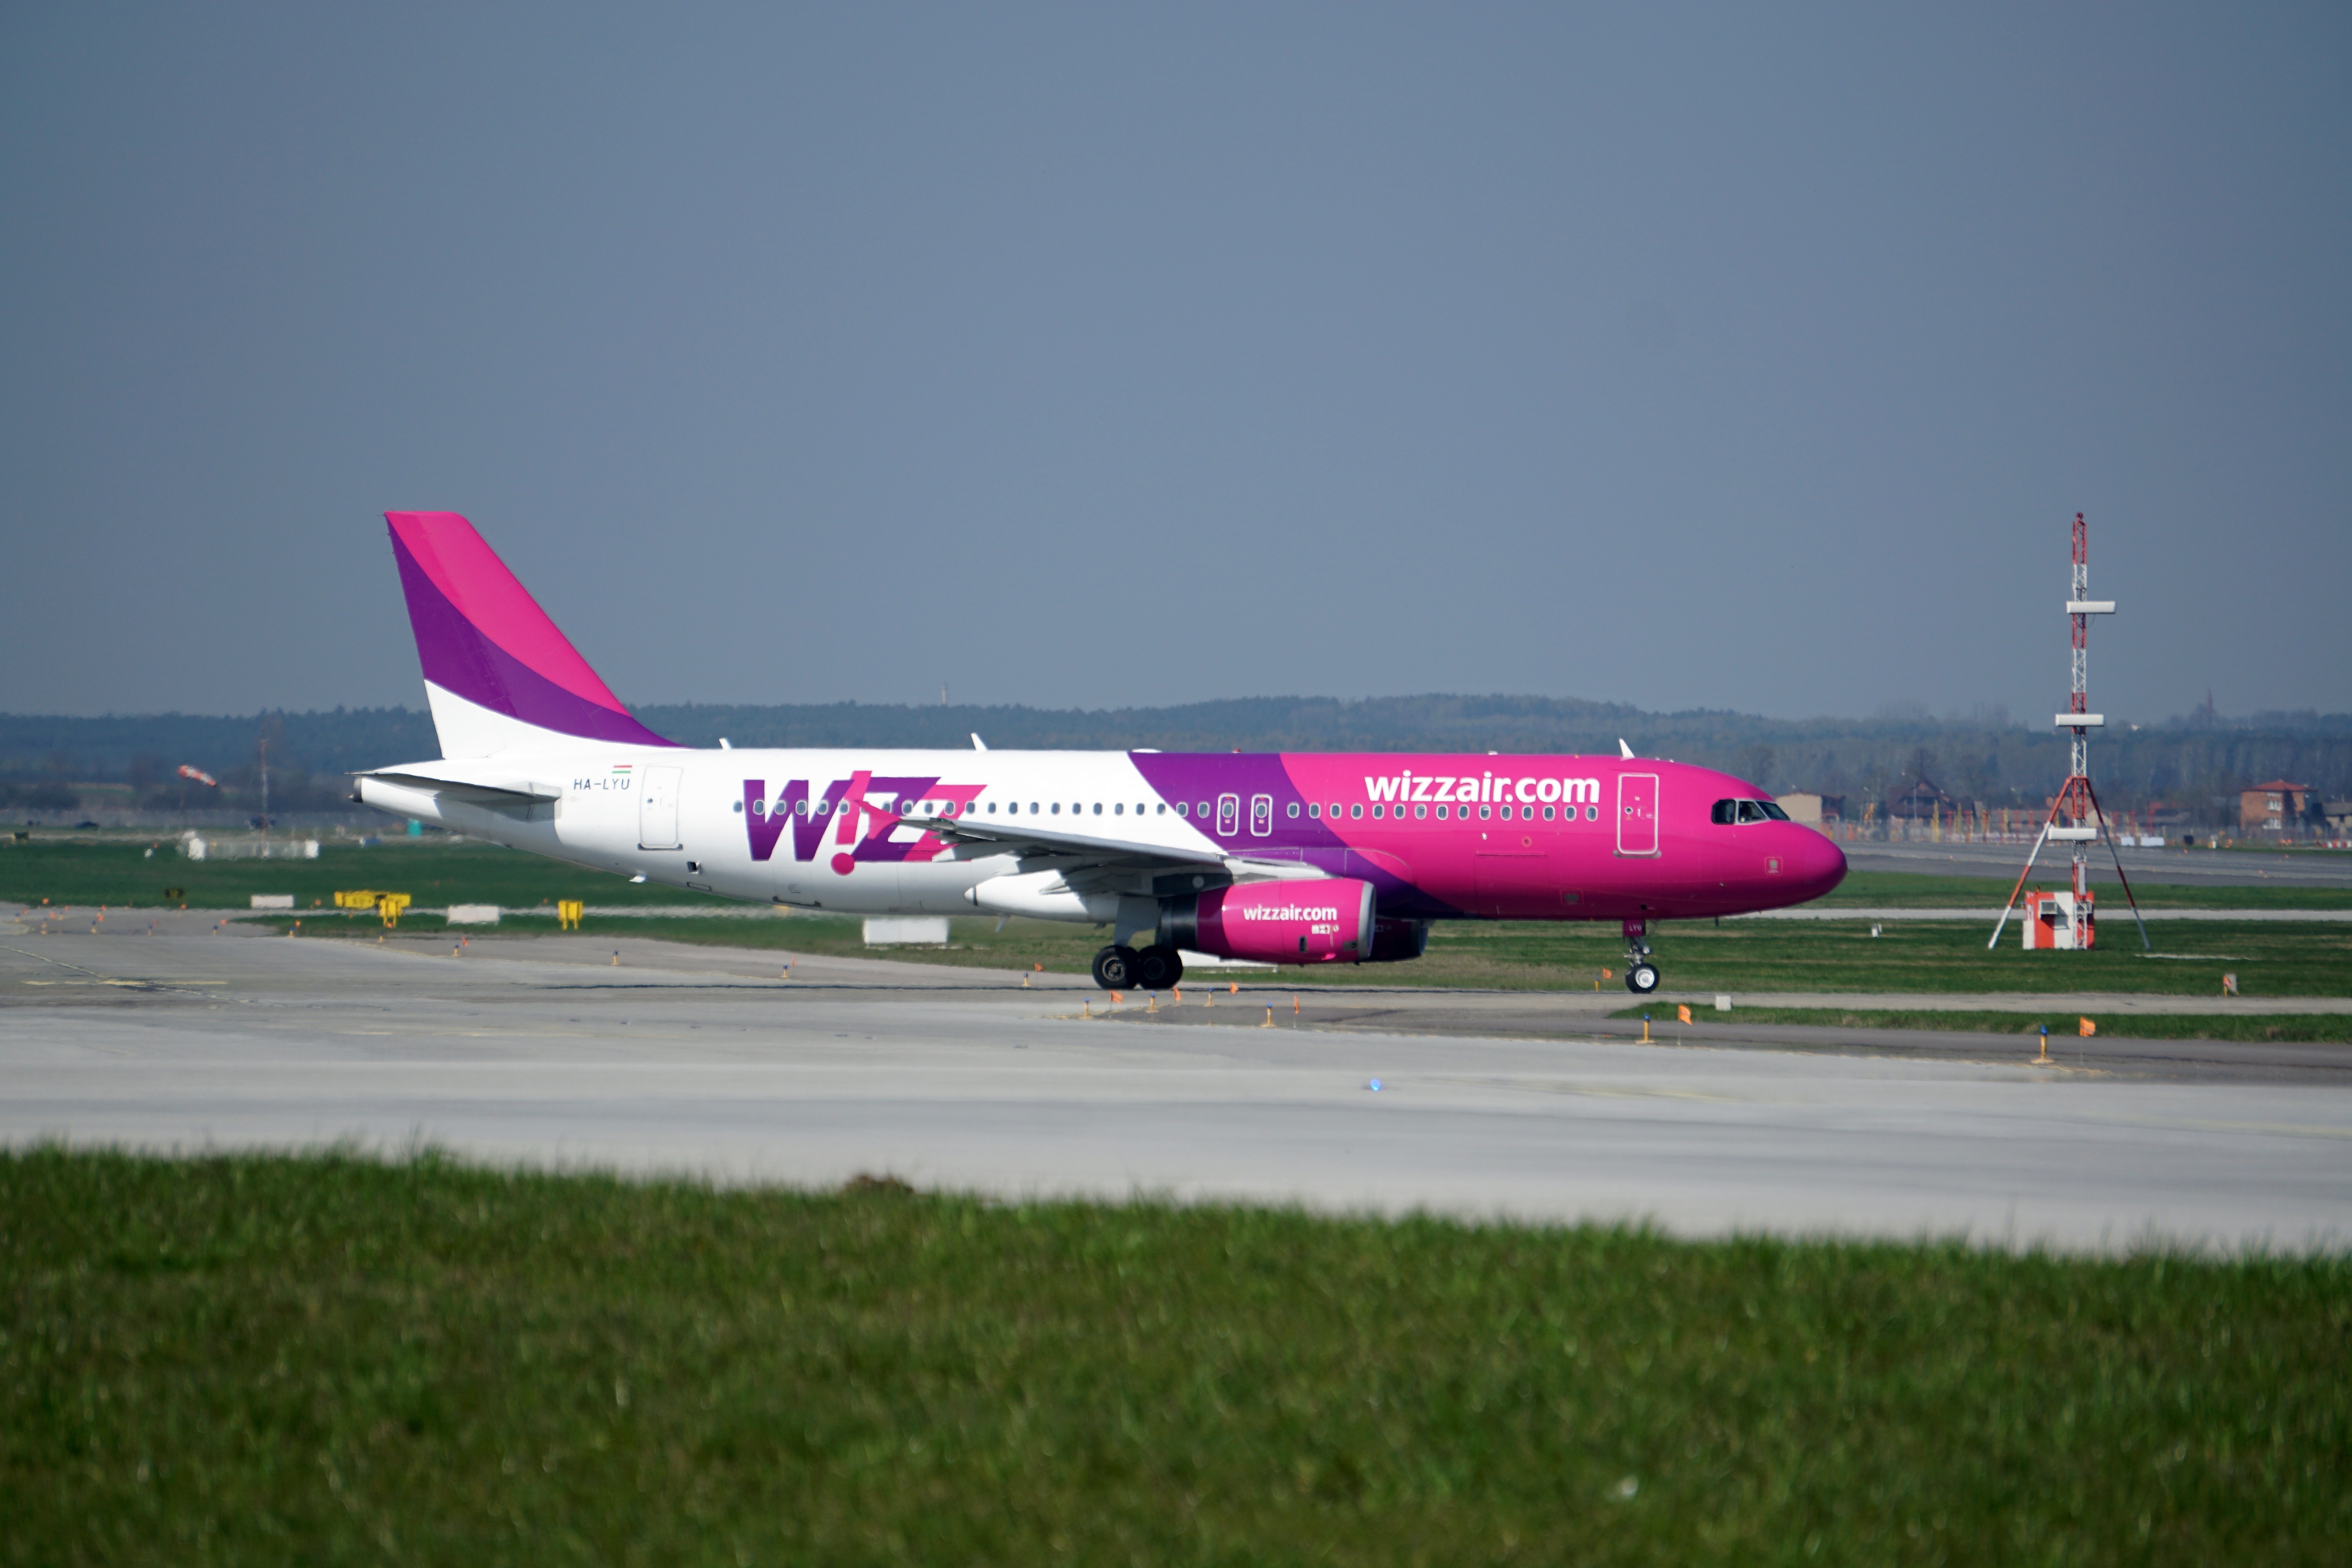
airport, airplane, aircraft, vehicle, airline, aviation, flight, airliner, airbus, katowice, wizzair, a320, boeing, takeoff, the plane, jet aircraft, airbus a330, boeing 777, boeing 747, boeing 767, air travel, boeing 757, atmosphere of earth, wide body aircraft, narrow body aircraft, airbus a320 family, the rise